Linda Pira

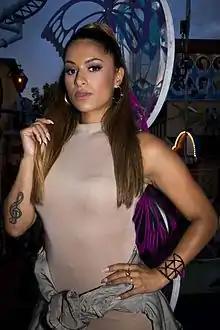
Linda Pira at Sommarkrysset 2016

Linda Marie Pira Giraldo (born 25 August 1985) is a Swedish rapper. She grew up in Hässelby in western Stockholm where she still resides.